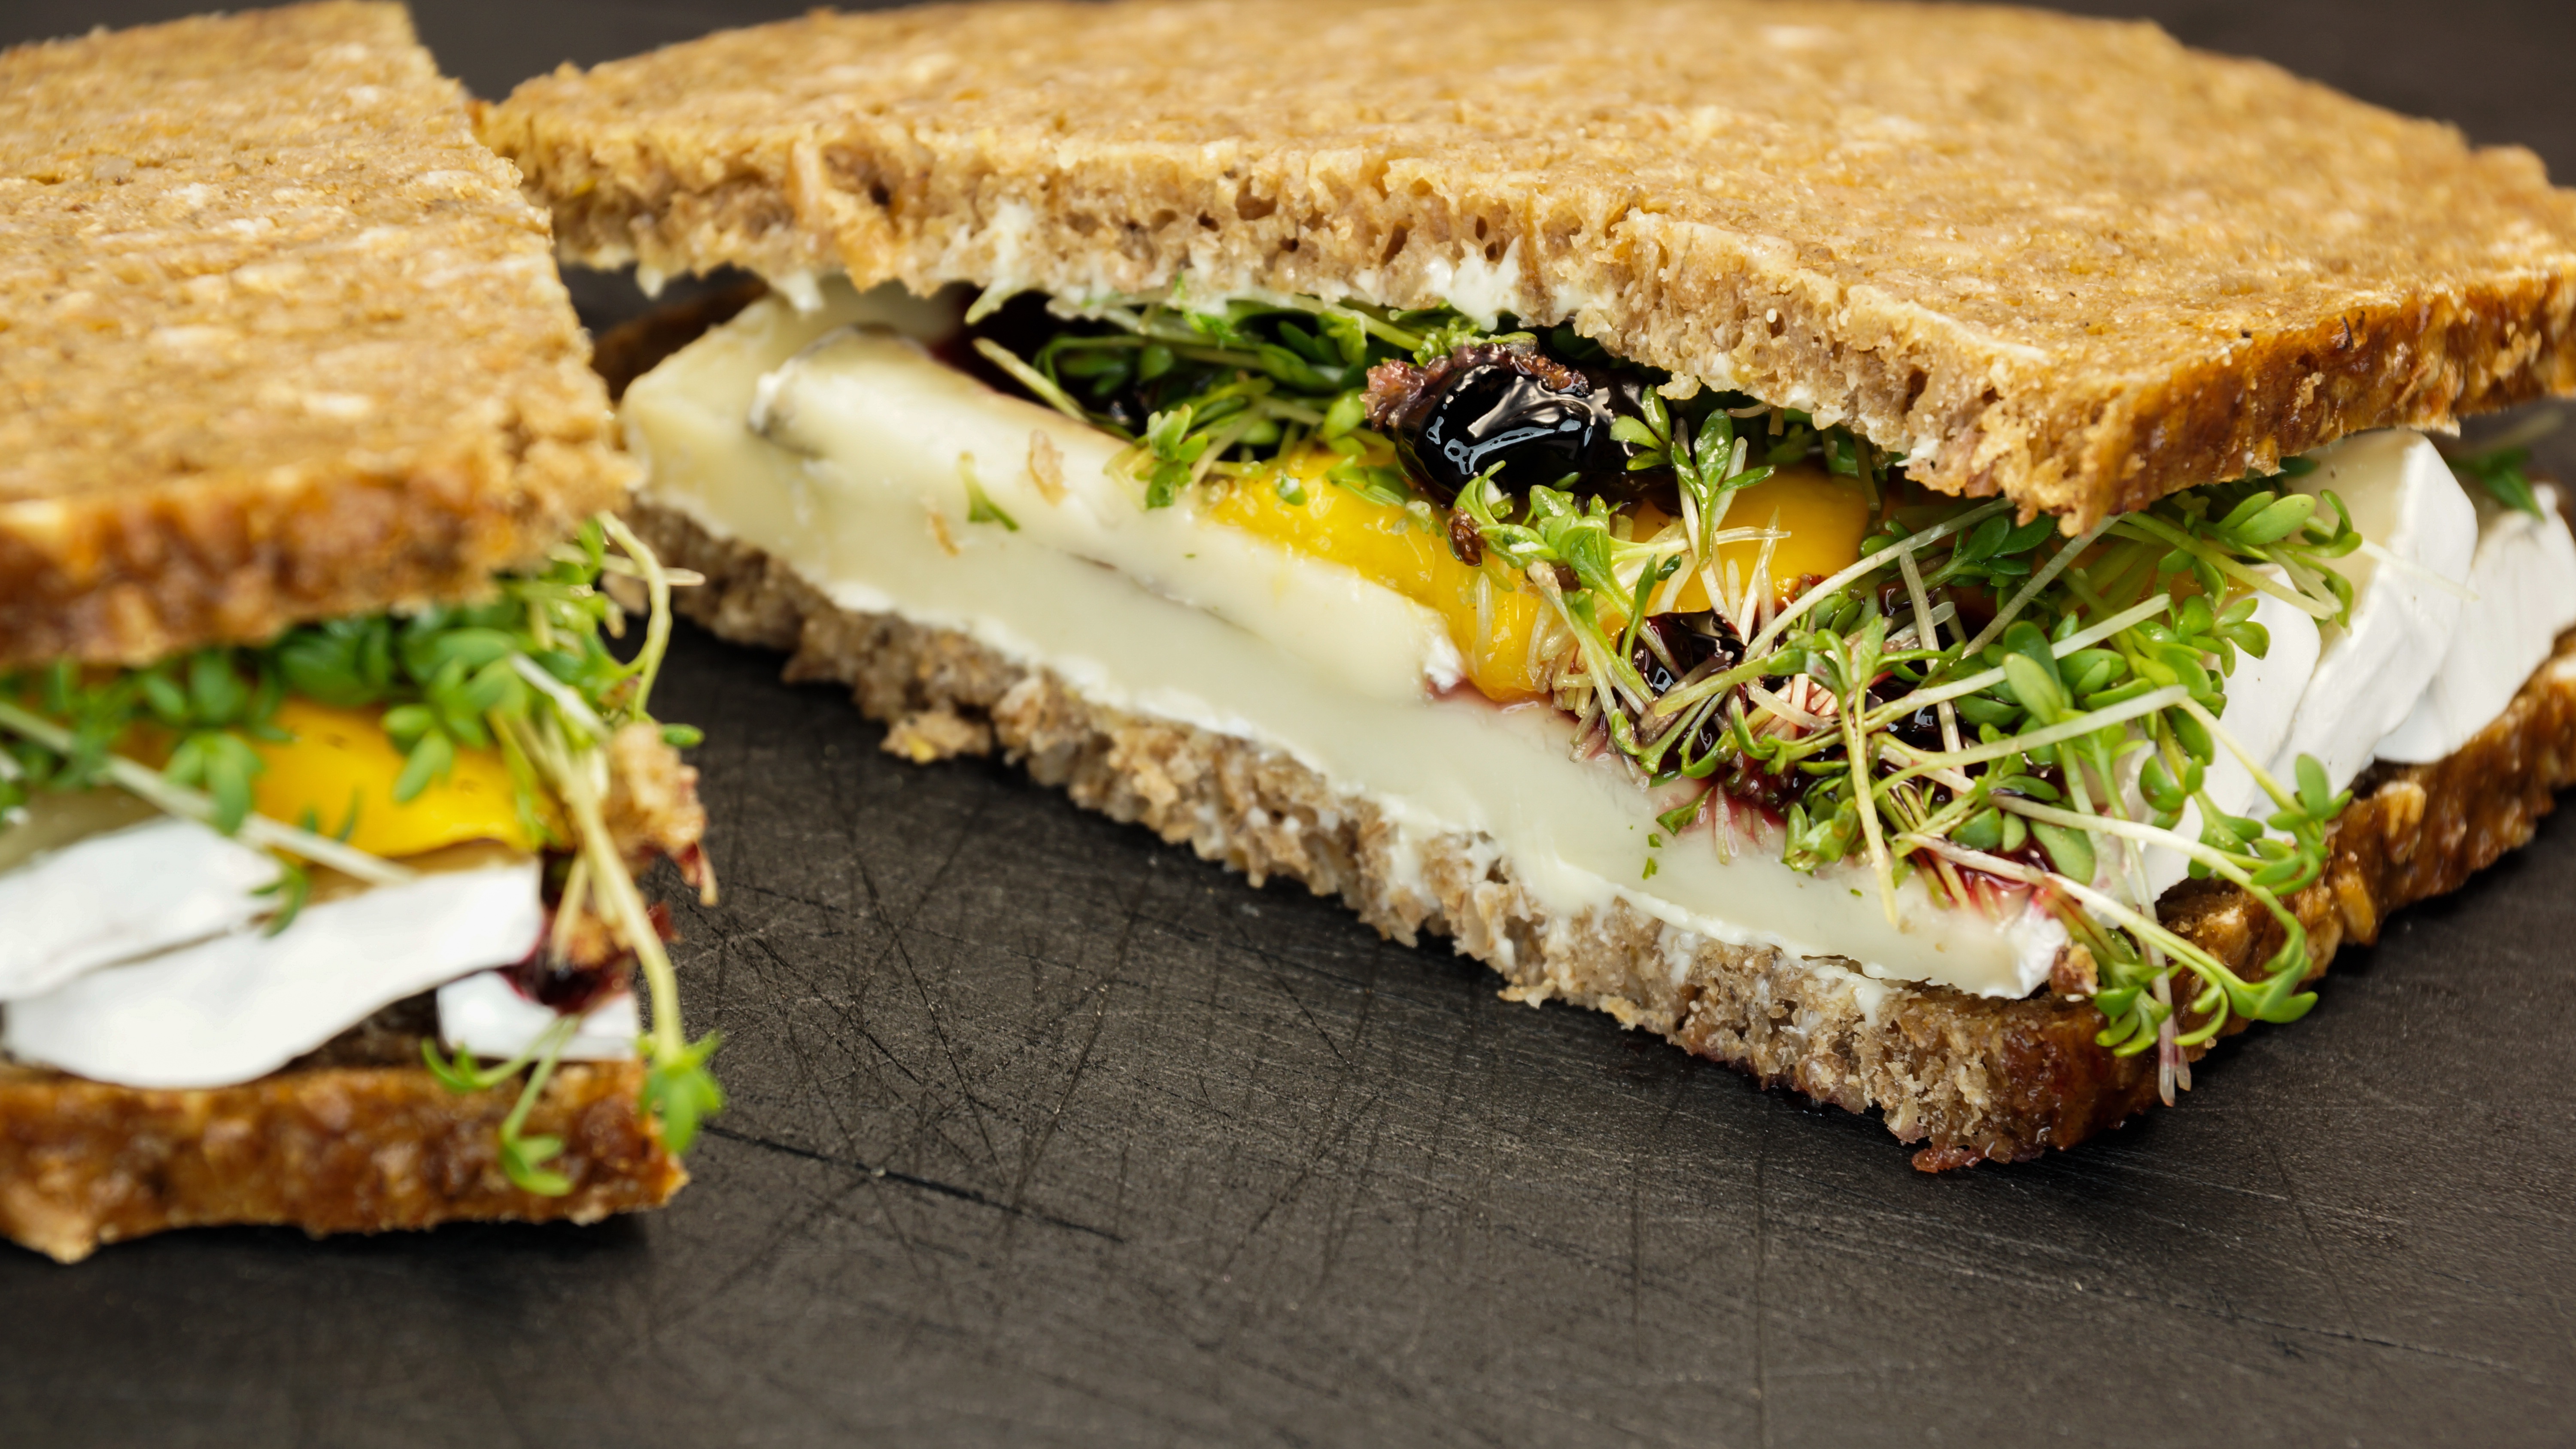
grain, fruit, dish, meal, food, produce, fresh, breakfast, gourmet, healthy, snack, eat, lunch, delicious, bread, slice, sandwich, cheese, cut, mango, rye, tasty, vegetarian, camembert, half, baked goods, cress, whole wheat, halves, brie, black currant, veggie burger